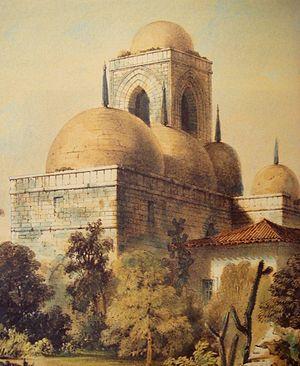
La culture de la Sicile normande, parfois appelée « culture arabo-normande » ou, de façon plus inclusive, de « culture normanno-arabo-byzantine », de « culture normanno-sicilienne », désigne la culture qui s'est développée en Sicile sous la domination normande au Moyen Âge. Elle est marquée par l’interaction des cultures normande, arabe et byzantine après la conquête, par les Normands, de la Sicile et de l'Ifriqiya à partir de 1061 jusqu’aux environs de 1250. Cette période a entraîné de nombreux échanges dans le domaine culturel, fondés sur la tolérance montrée par les Normands envers la population hellénophone byzantine et les musulmans. La Sicile normande, de par sa position géographique, son histoire, et la politique de ses rois, a ainsi été de fait un lieu où les cultures latino-chrétienne, normande, gréco-byzantine et arabo-islamique ont été en contact.